Mo Chit Bus Terminal

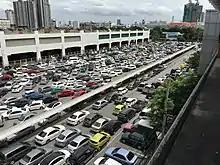
the BTS depot now occupies the former location of Mo Chit Bus Terminal.

The (old) Mo Chit Bus Terminal was the main bus station serving northern and northeastern routes of long-distance buses travelling to and from Bangkok. It was active from 1967 to 1998, when its operations moved to the Mo Chit 2 bus terminal, which then became known as New Mo Chit. The site of the old bus station now serves as the main depot of the BTS skytrain system, as well as one of its parking areas. It also lends its name to the BTS's Mo Chit station, which stands in front of the depot.